T. R. Knight

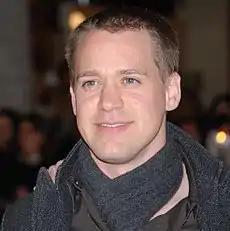
Knight in 2008

Theodore Raymond Knight (born March 26, 1973) is an American actor. He is best known for his role as Dr. George O'Malley on the ABC medical drama television series "Grey's Anatomy" (2005–2009, 2020), which earned him a nomination for the Primetime Emmy Award for Outstanding Supporting Actor in a Drama Series in 2007.